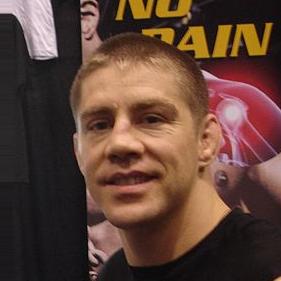
Age: 32